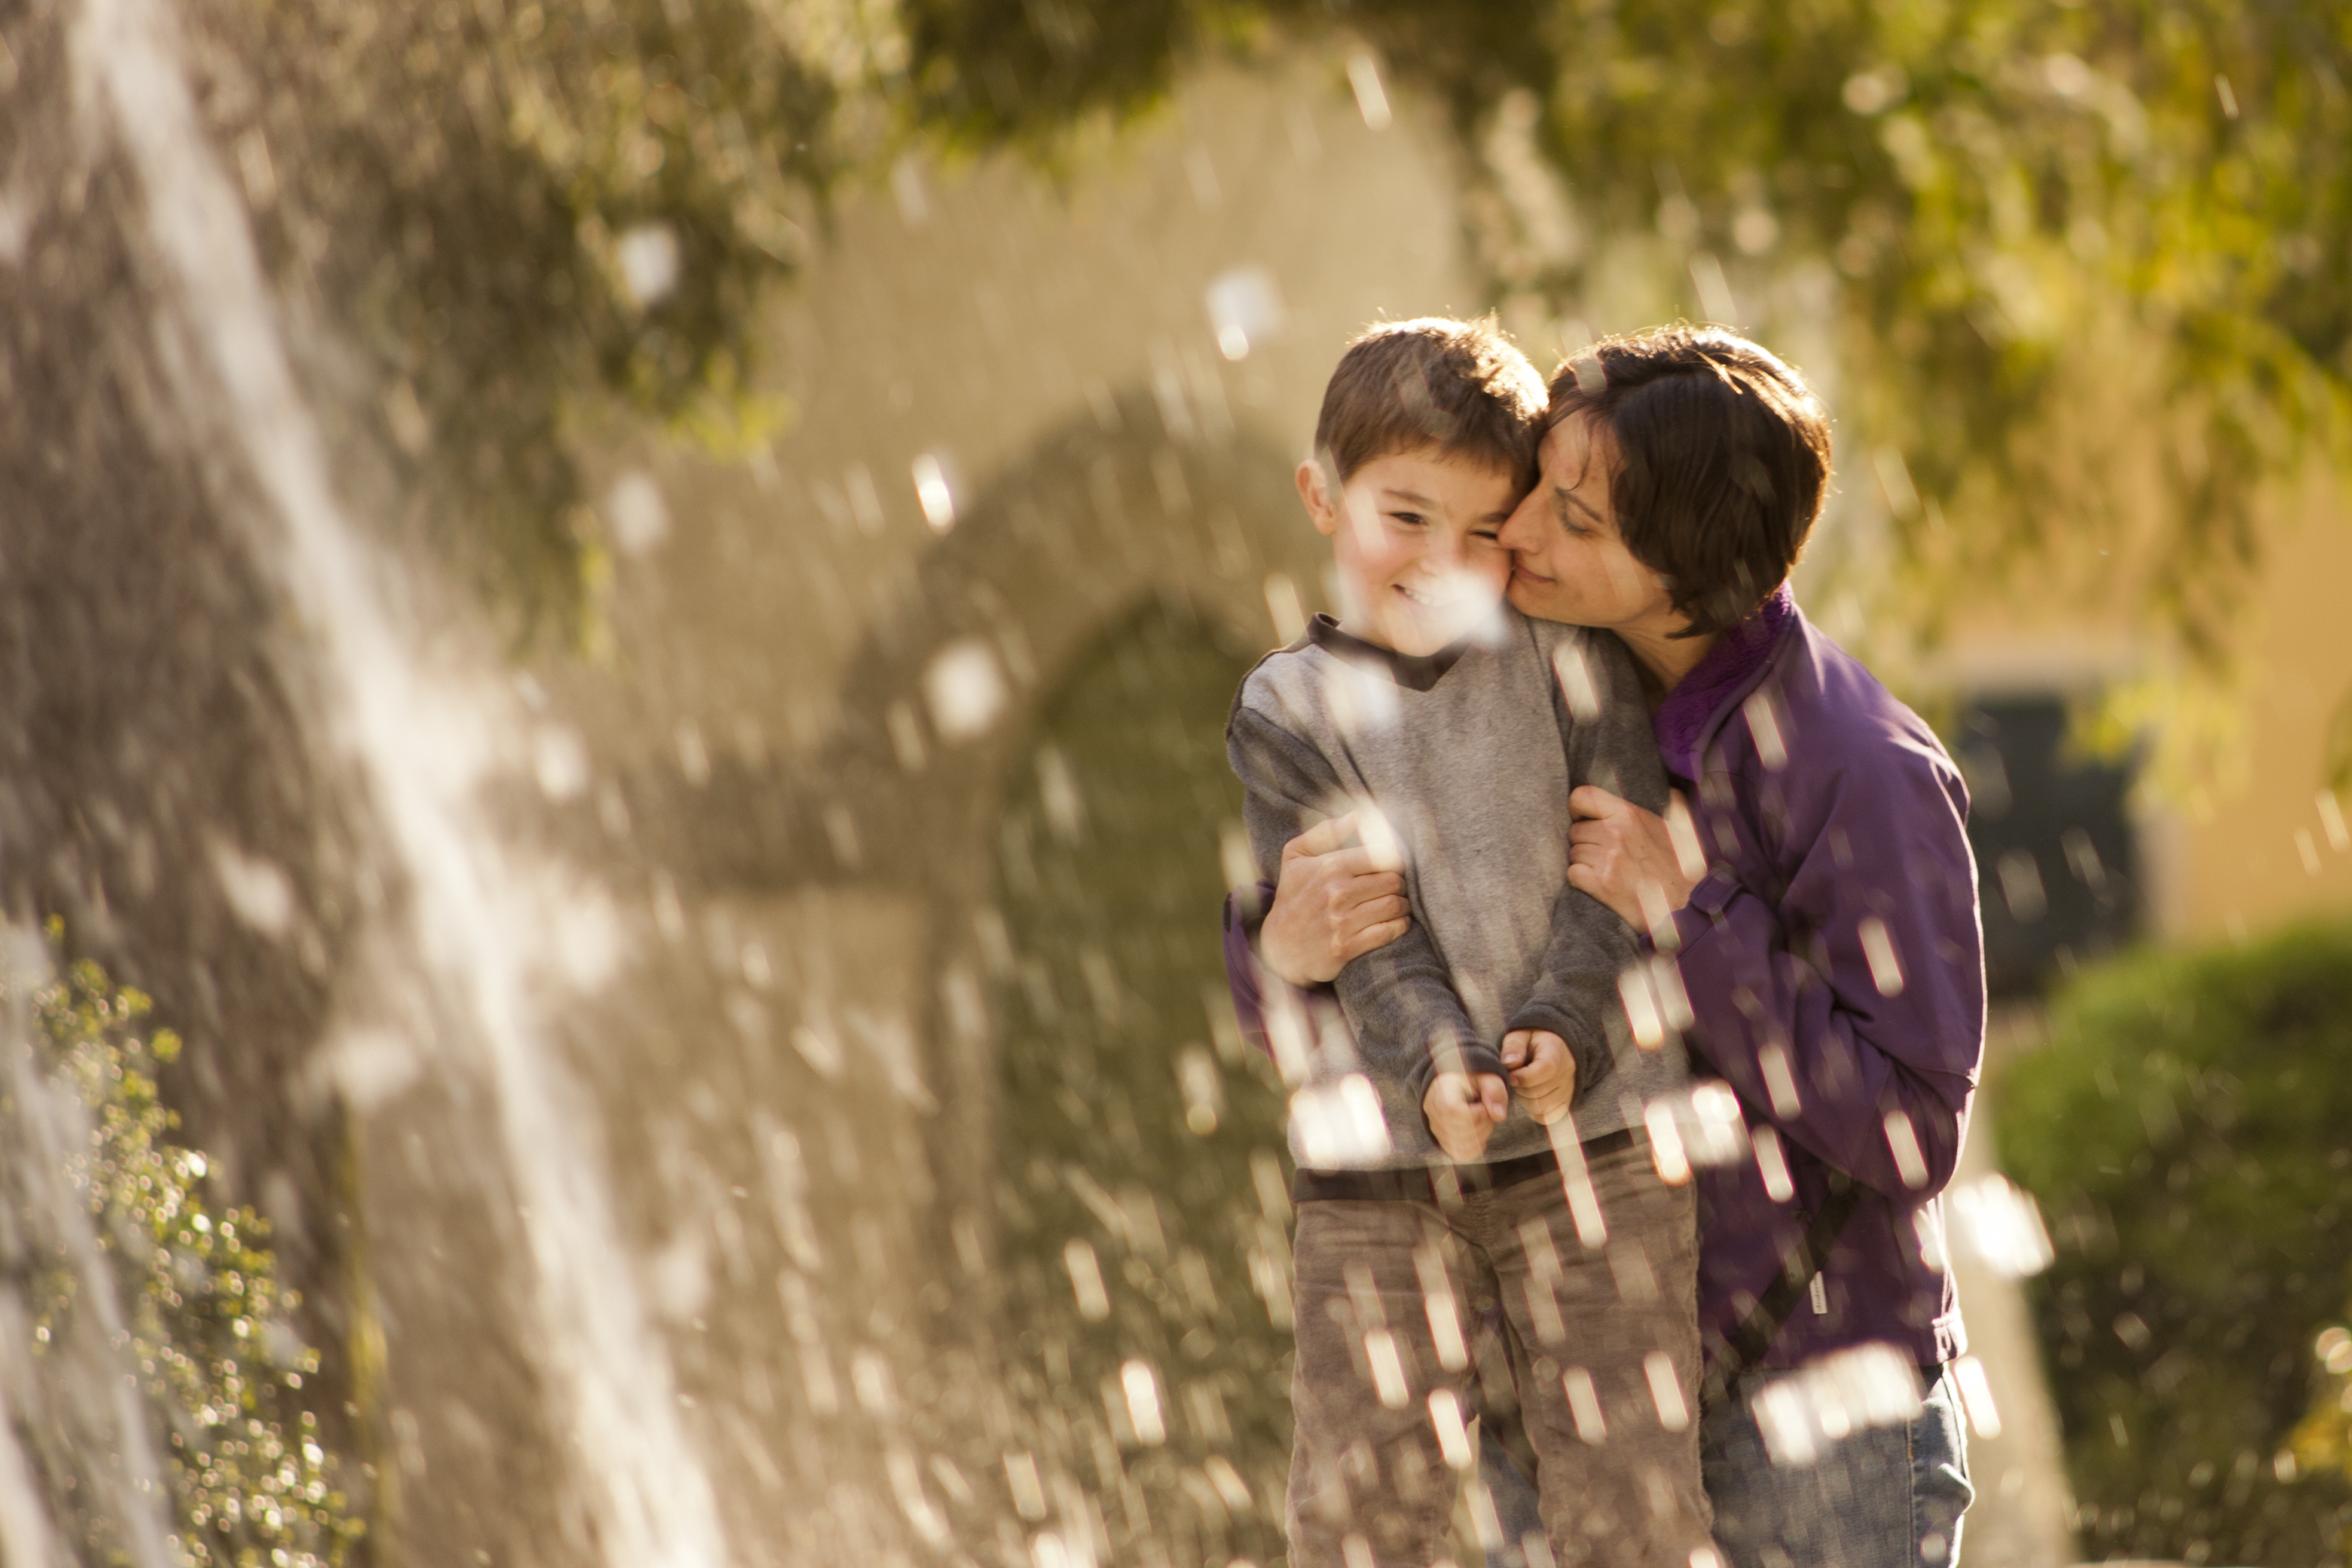
people, photography, spring, autumn, italy, tuscany, wedding, groom, ceremony, photograph, bagnidilucca, interaction